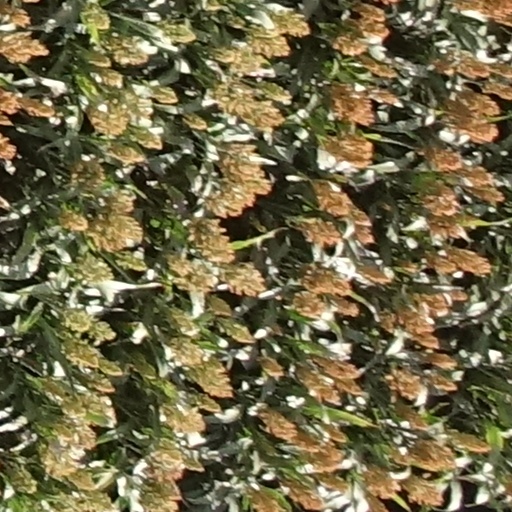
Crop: sorghum